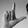
ASL letter: L